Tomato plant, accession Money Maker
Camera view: vertical (180 deg); turntable rotation: 0 degrees
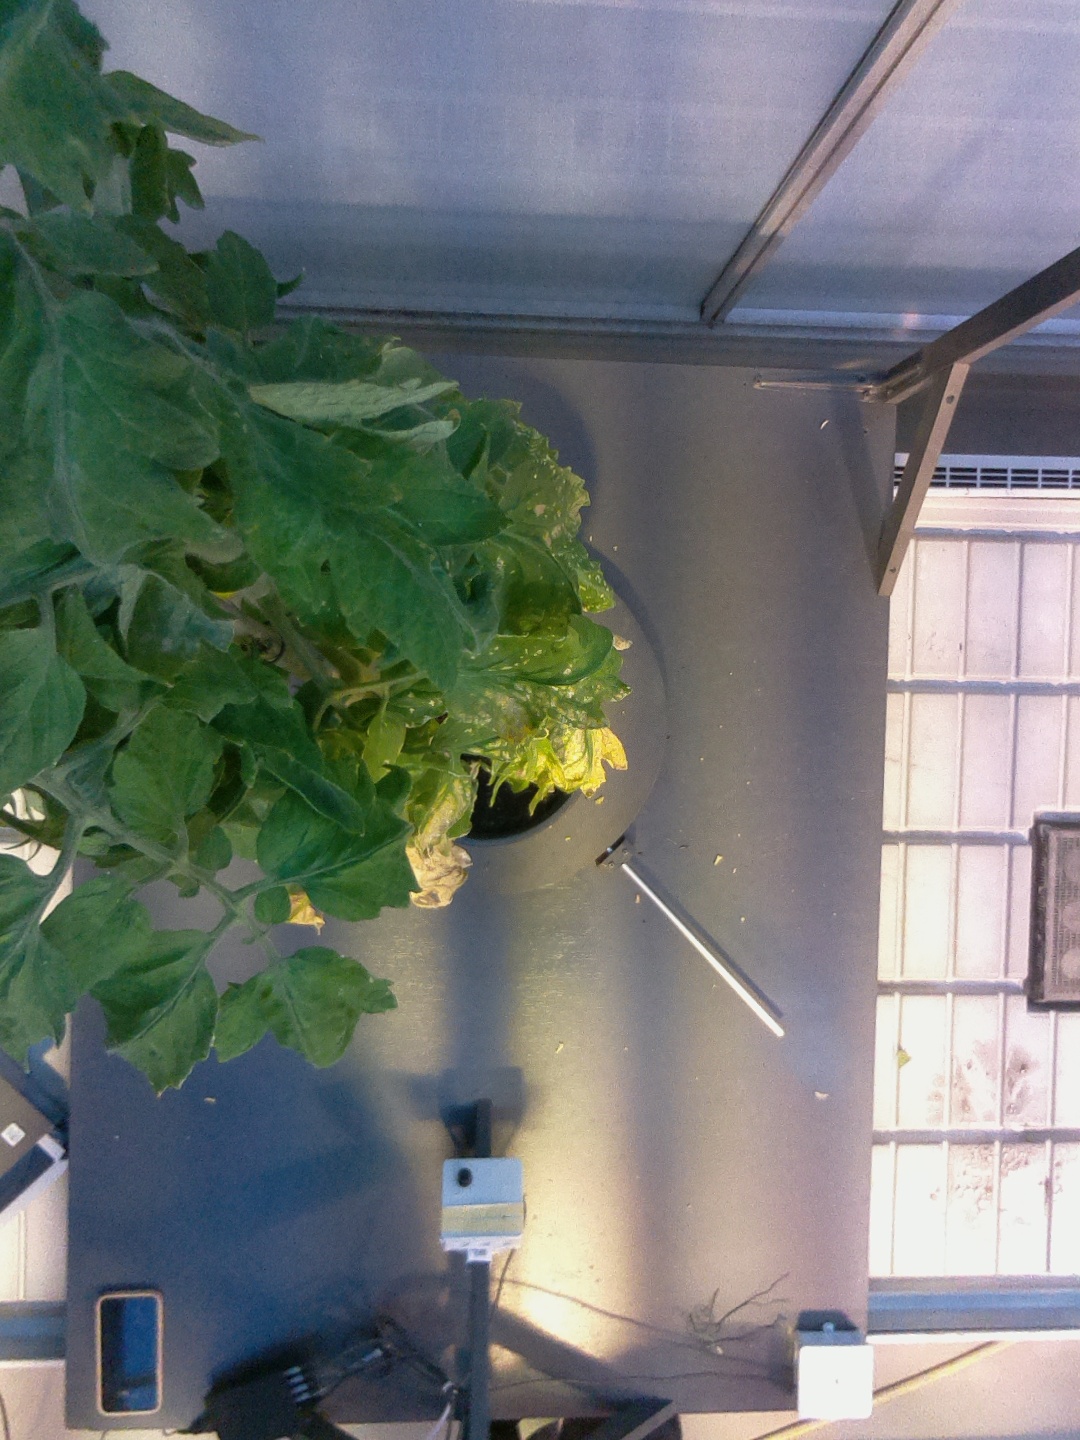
BBCH growth stage 78: 80% -90% of final fruit size